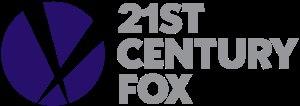
En décembre 2017, la Walt Disney Company annonce son intention d'acheter une majorité des actifs de la 21st Century Fox. La transaction s'est finalisée le 20 mars 2019 par la dissolution de la 21st Century Fox, l'acquisition de plusieurs actifs par Disney et la création d'une nouvelle société, la Fox Corporation ainsi que plusieurs ventes à d'autres sociétés pour obtenir l'accord des différentes commissions anticoncurentielles internationales. Le montant de la transaction est de 71,3 milliards d'USD pour Disney desquels doivent être déduit les sommes récupérées des ventes contraintes.